Johann Heinrich Pestalozzi

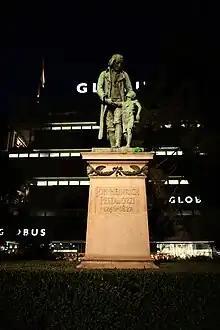
Memorial at "Pestalozziwiese" (Bahnhofstrasse) in Zurich, Switzerland

Pestalozzi returned to his old home at Neuhof and published "Pestalozzi's Swansong". This provoked many bitter responses, by Fellenberg and Niederer in particular. Pestalozzi did not take lightly to these criticisms. He became sick on 15 February 1827, and died two days later in Brugg on 17 February 1827. His last words were,